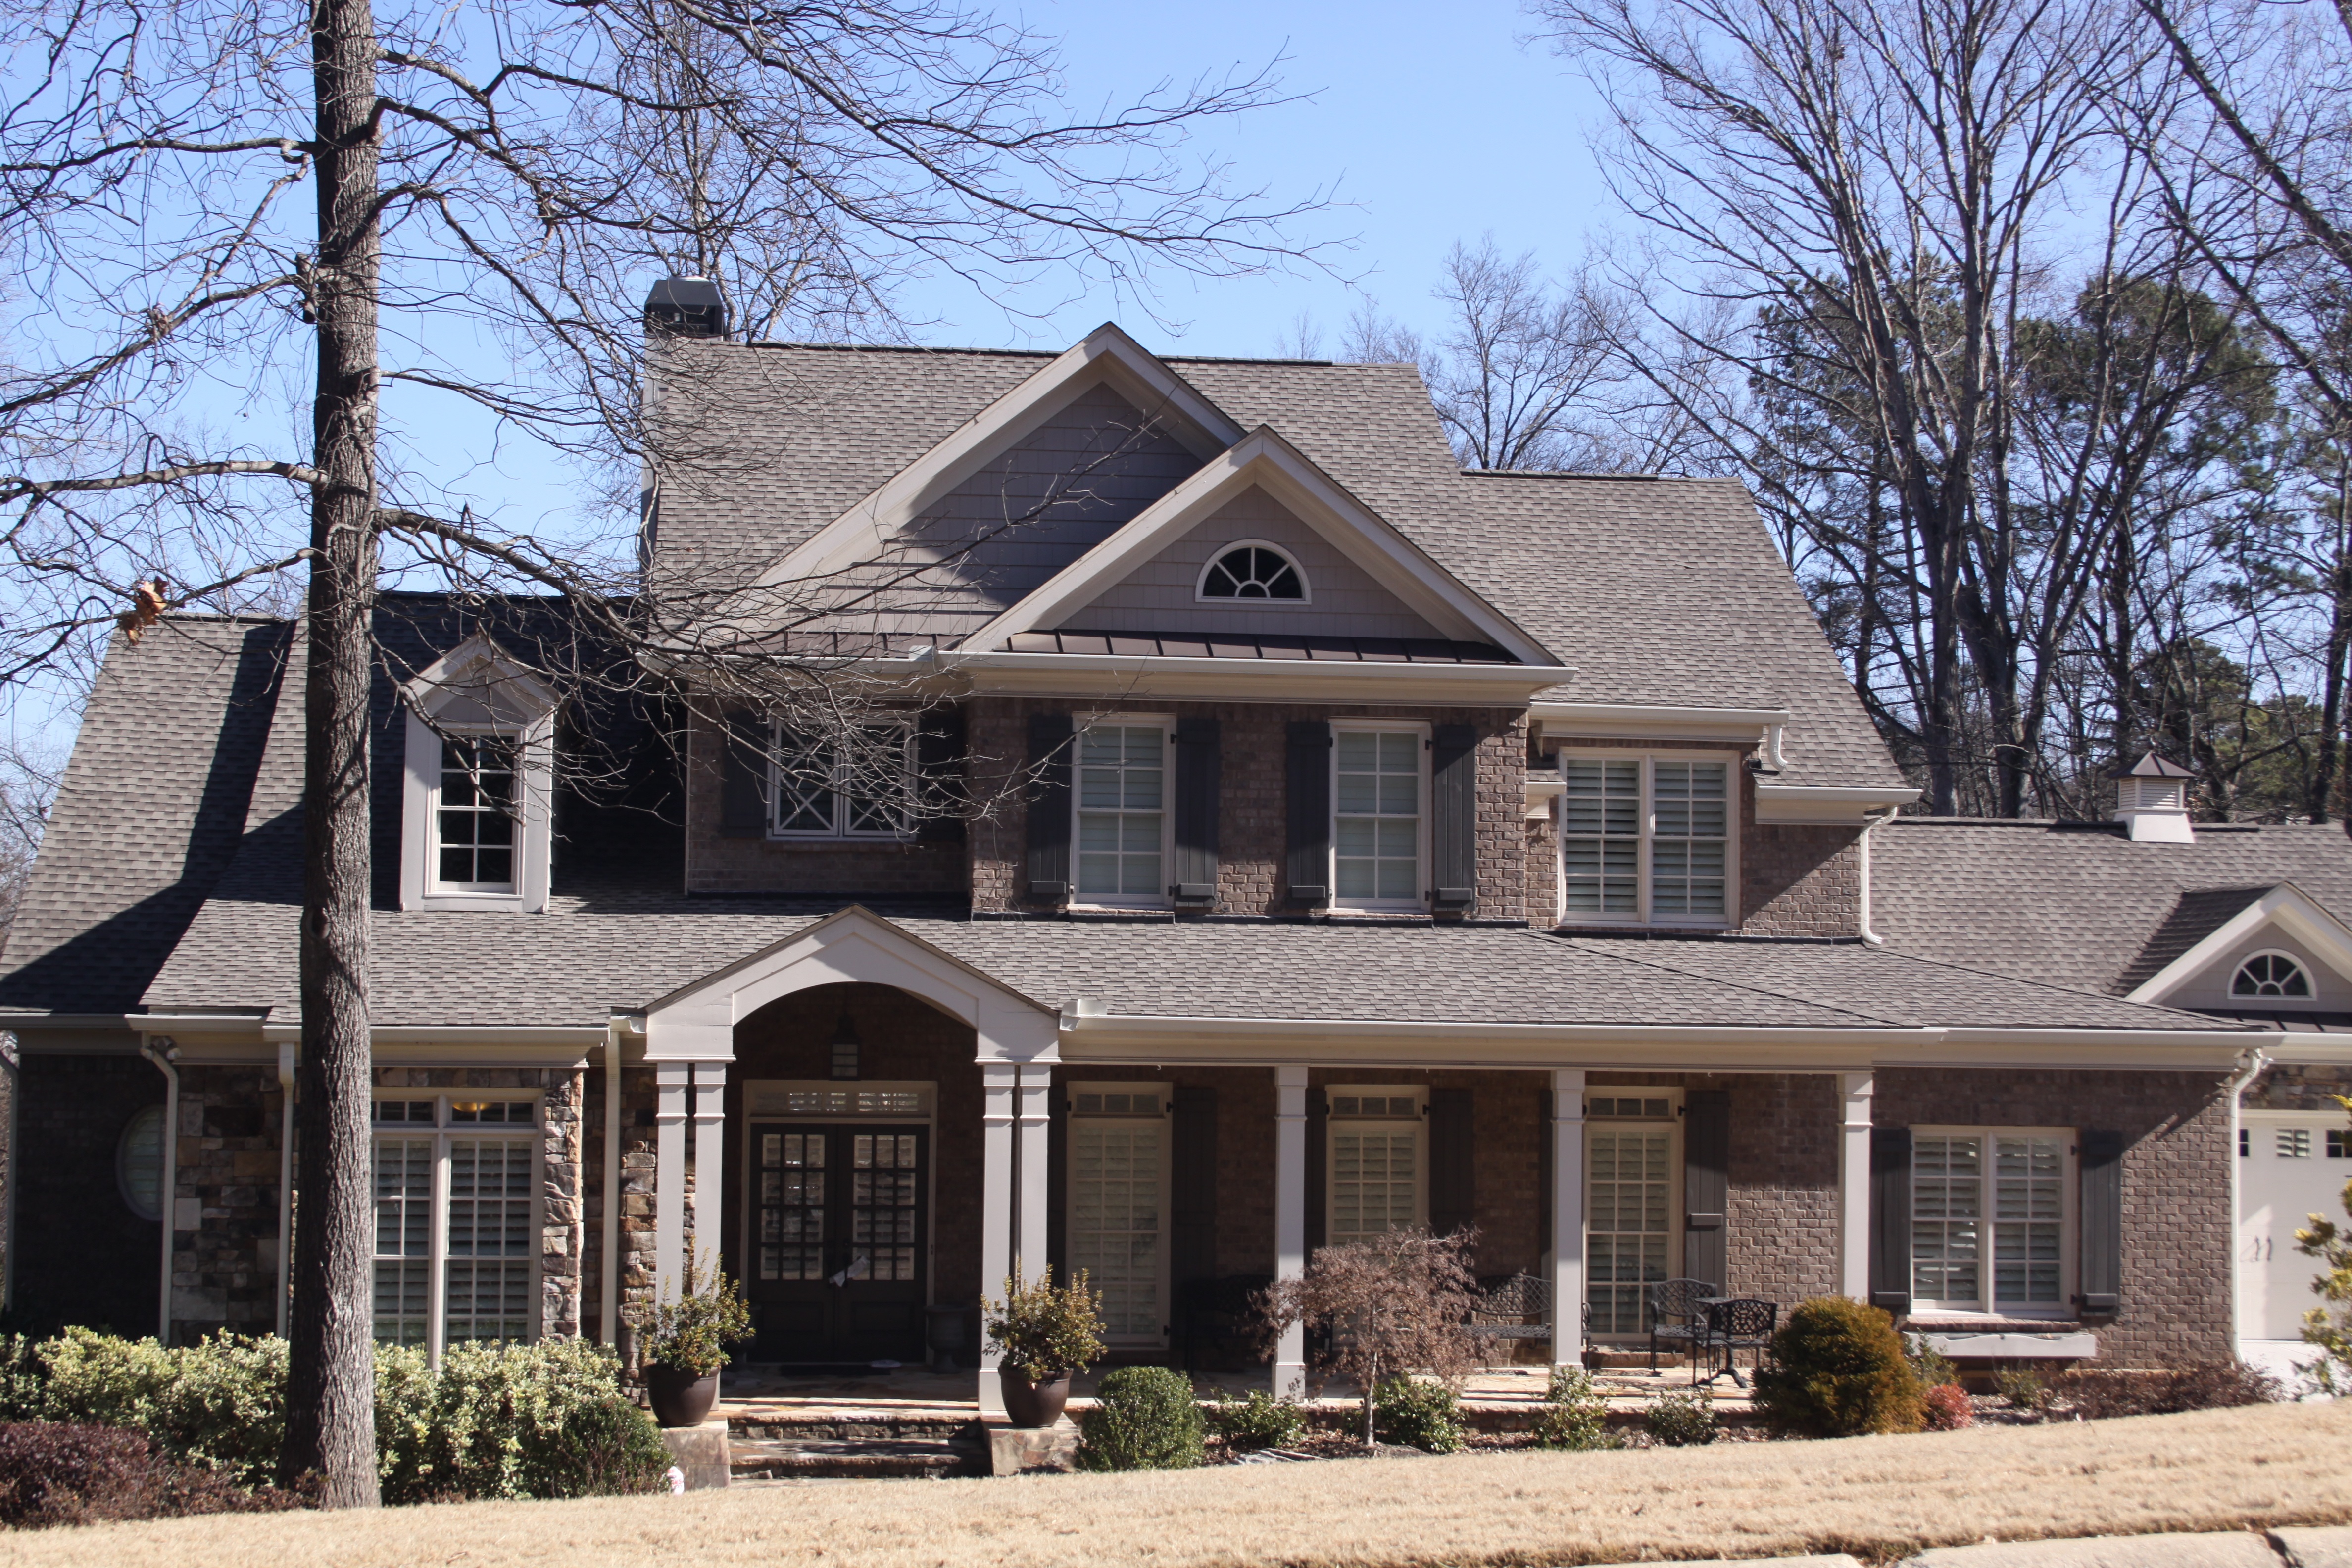
architecture, lawn, house, window, roof, building, home, porch, neighborhood, suburb, construction, cottage, suburban, facade, residence, property, exterior, residential, housing, family, farmhouse, real, sale, estate, siding, rent, real estate, investment, mortgage, residential area, outdoor structure, historic house